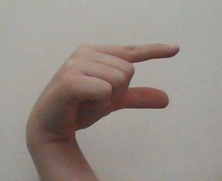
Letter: dal